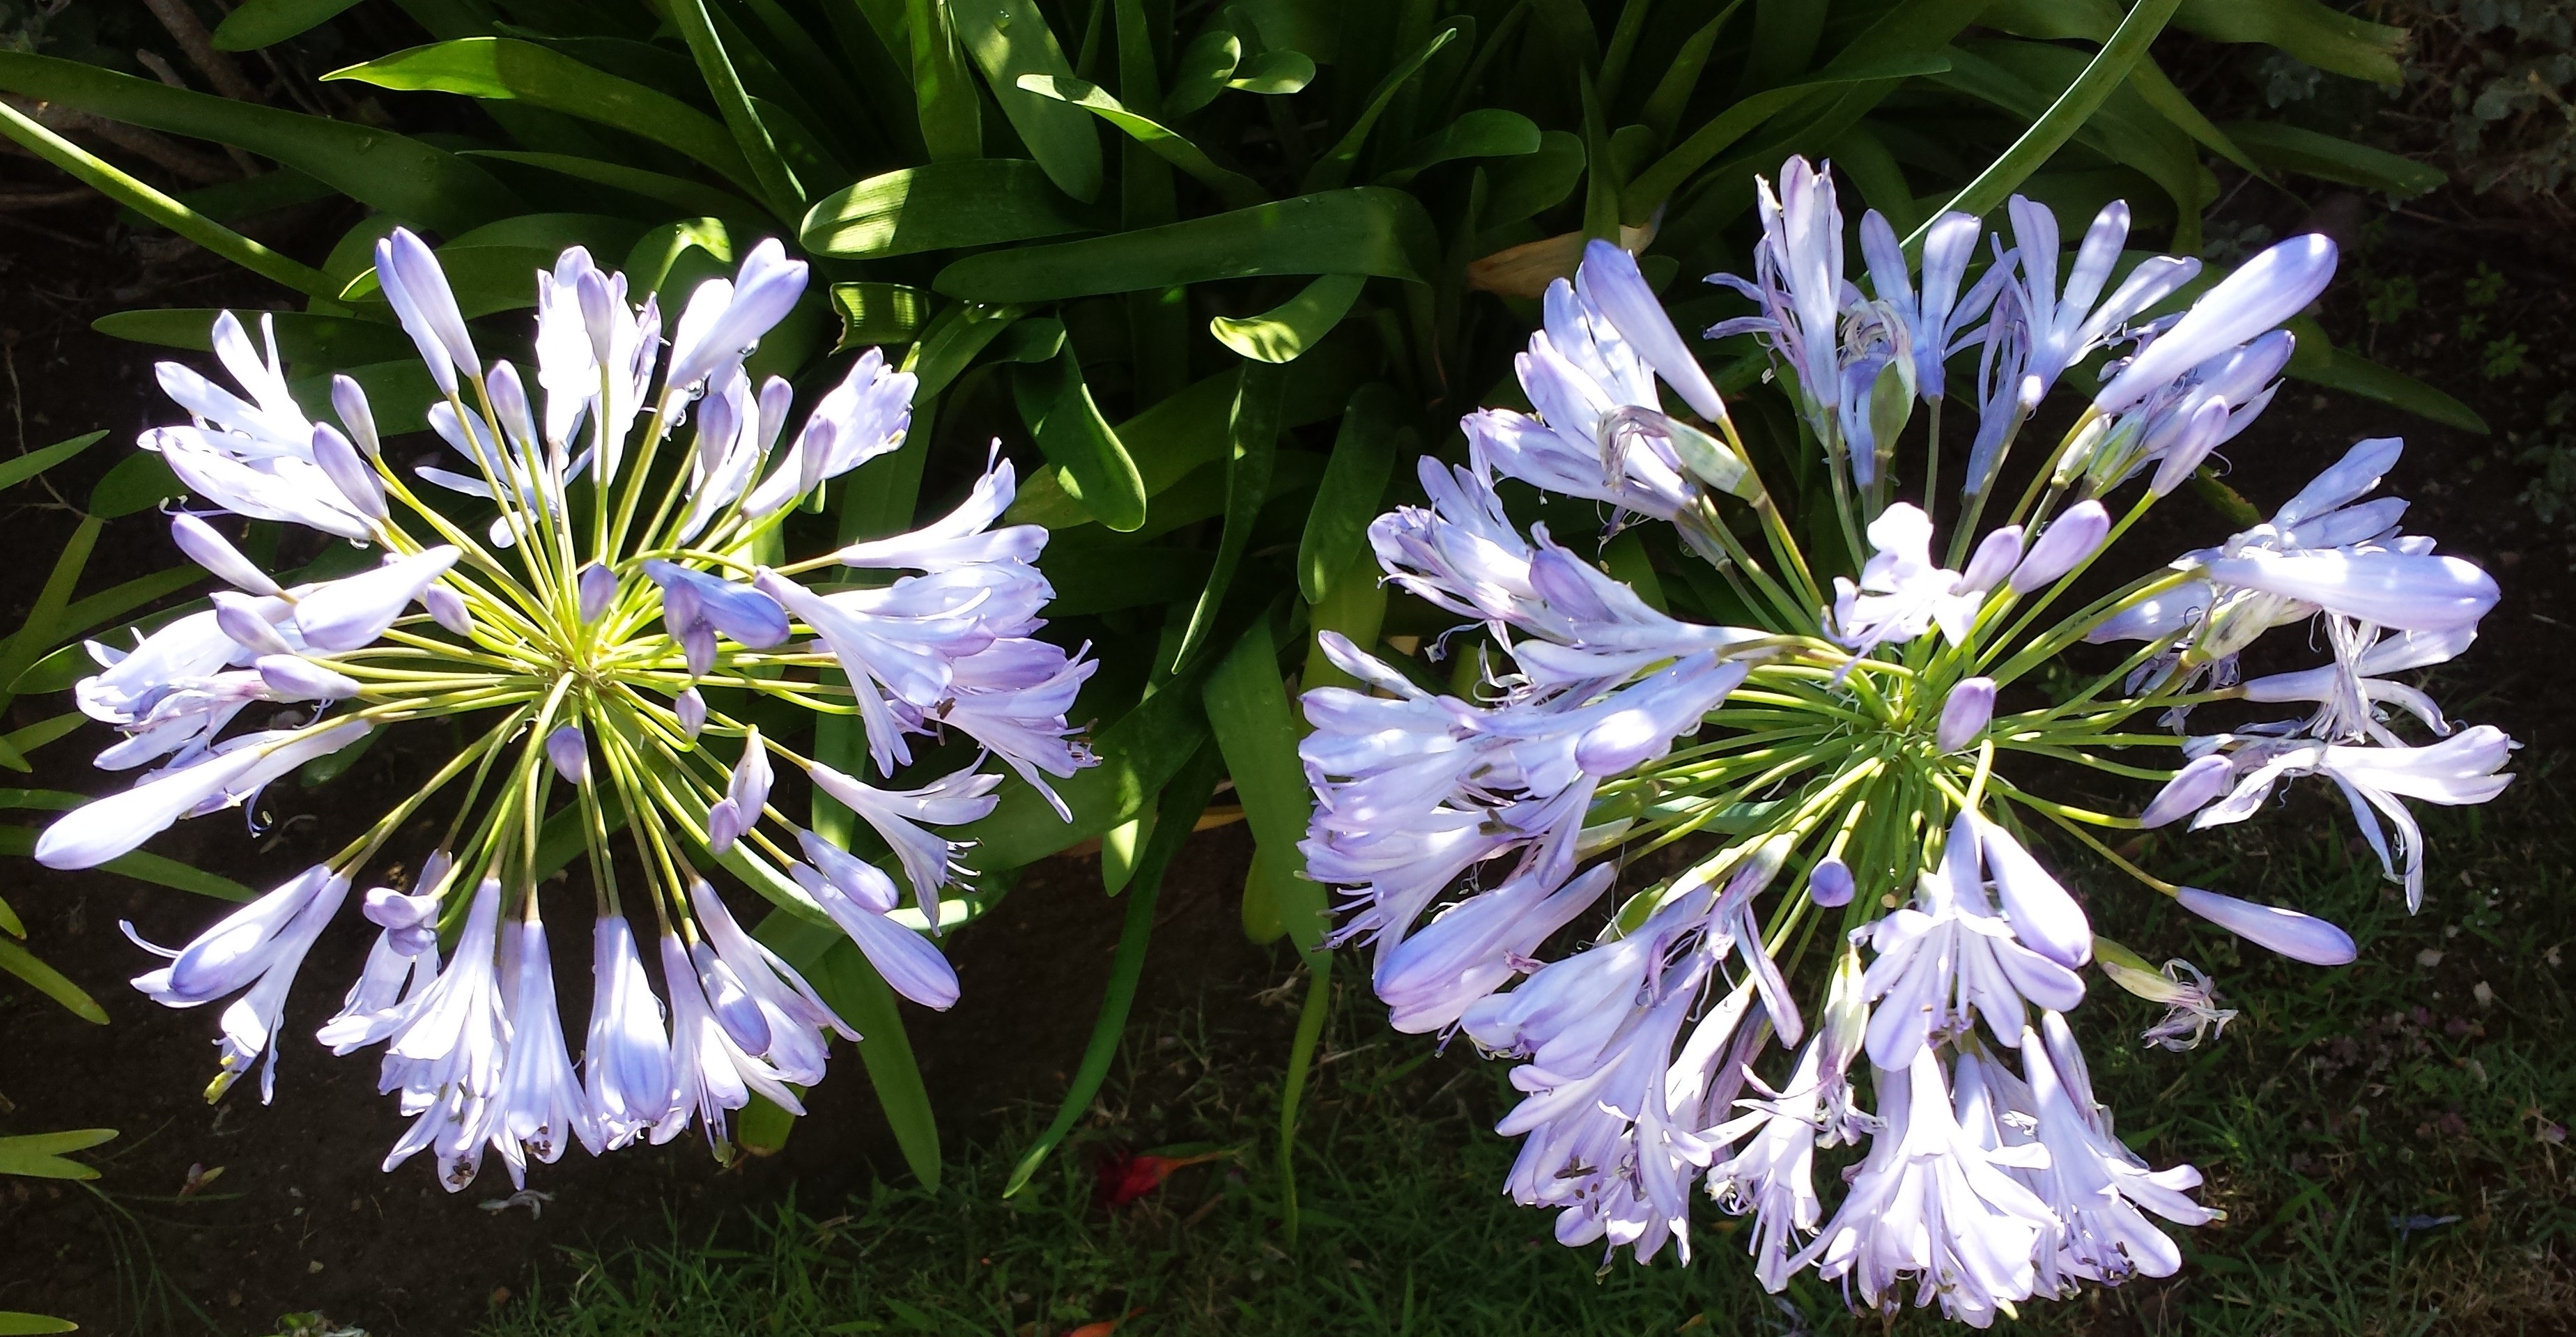
plant, flower, france, food, herb, produce, vegetable, botany, flora, wildflower, flowers, petals, agapanthus, chicory, flowering plant, lily of the nile, agapanthus africanus, blue tuberose, land plant, leaf vegetable